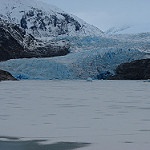
Label: glacier